Hatuniye Külliyesi

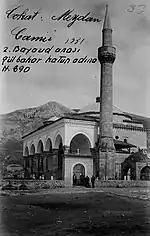
Hatuniye Mosque and madrasa

Hatuniye is a historical "külliye", an Islamic religious complex, located in the city center of Tokat, Turkey. Its 1485 construction was ordered by Ottoman Sultan Bayezid II in honour of his mother, Gülbahar Hatun. Its facilities include a mosque, an imaret, and a medrese. At present, the mosque is used for prayer and other religious services, while the rest of the complex is open to visits by tourists and the public in general.